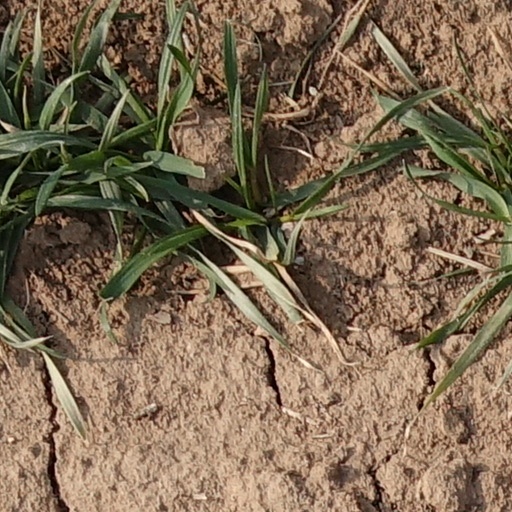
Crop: wheat